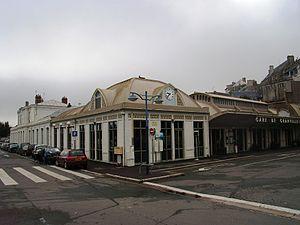
Gare de Granville (Manche, Basse-Normandie, France).
La liste des gares de Basse-Normandie, est une liste des gares ferroviaires, haltes ou arrêts, situées en Région Basse-Normandie.